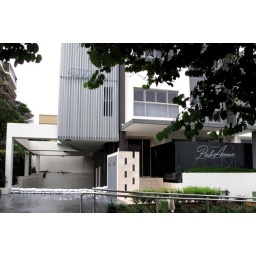
in the name of protecting a carpark below ground and water level